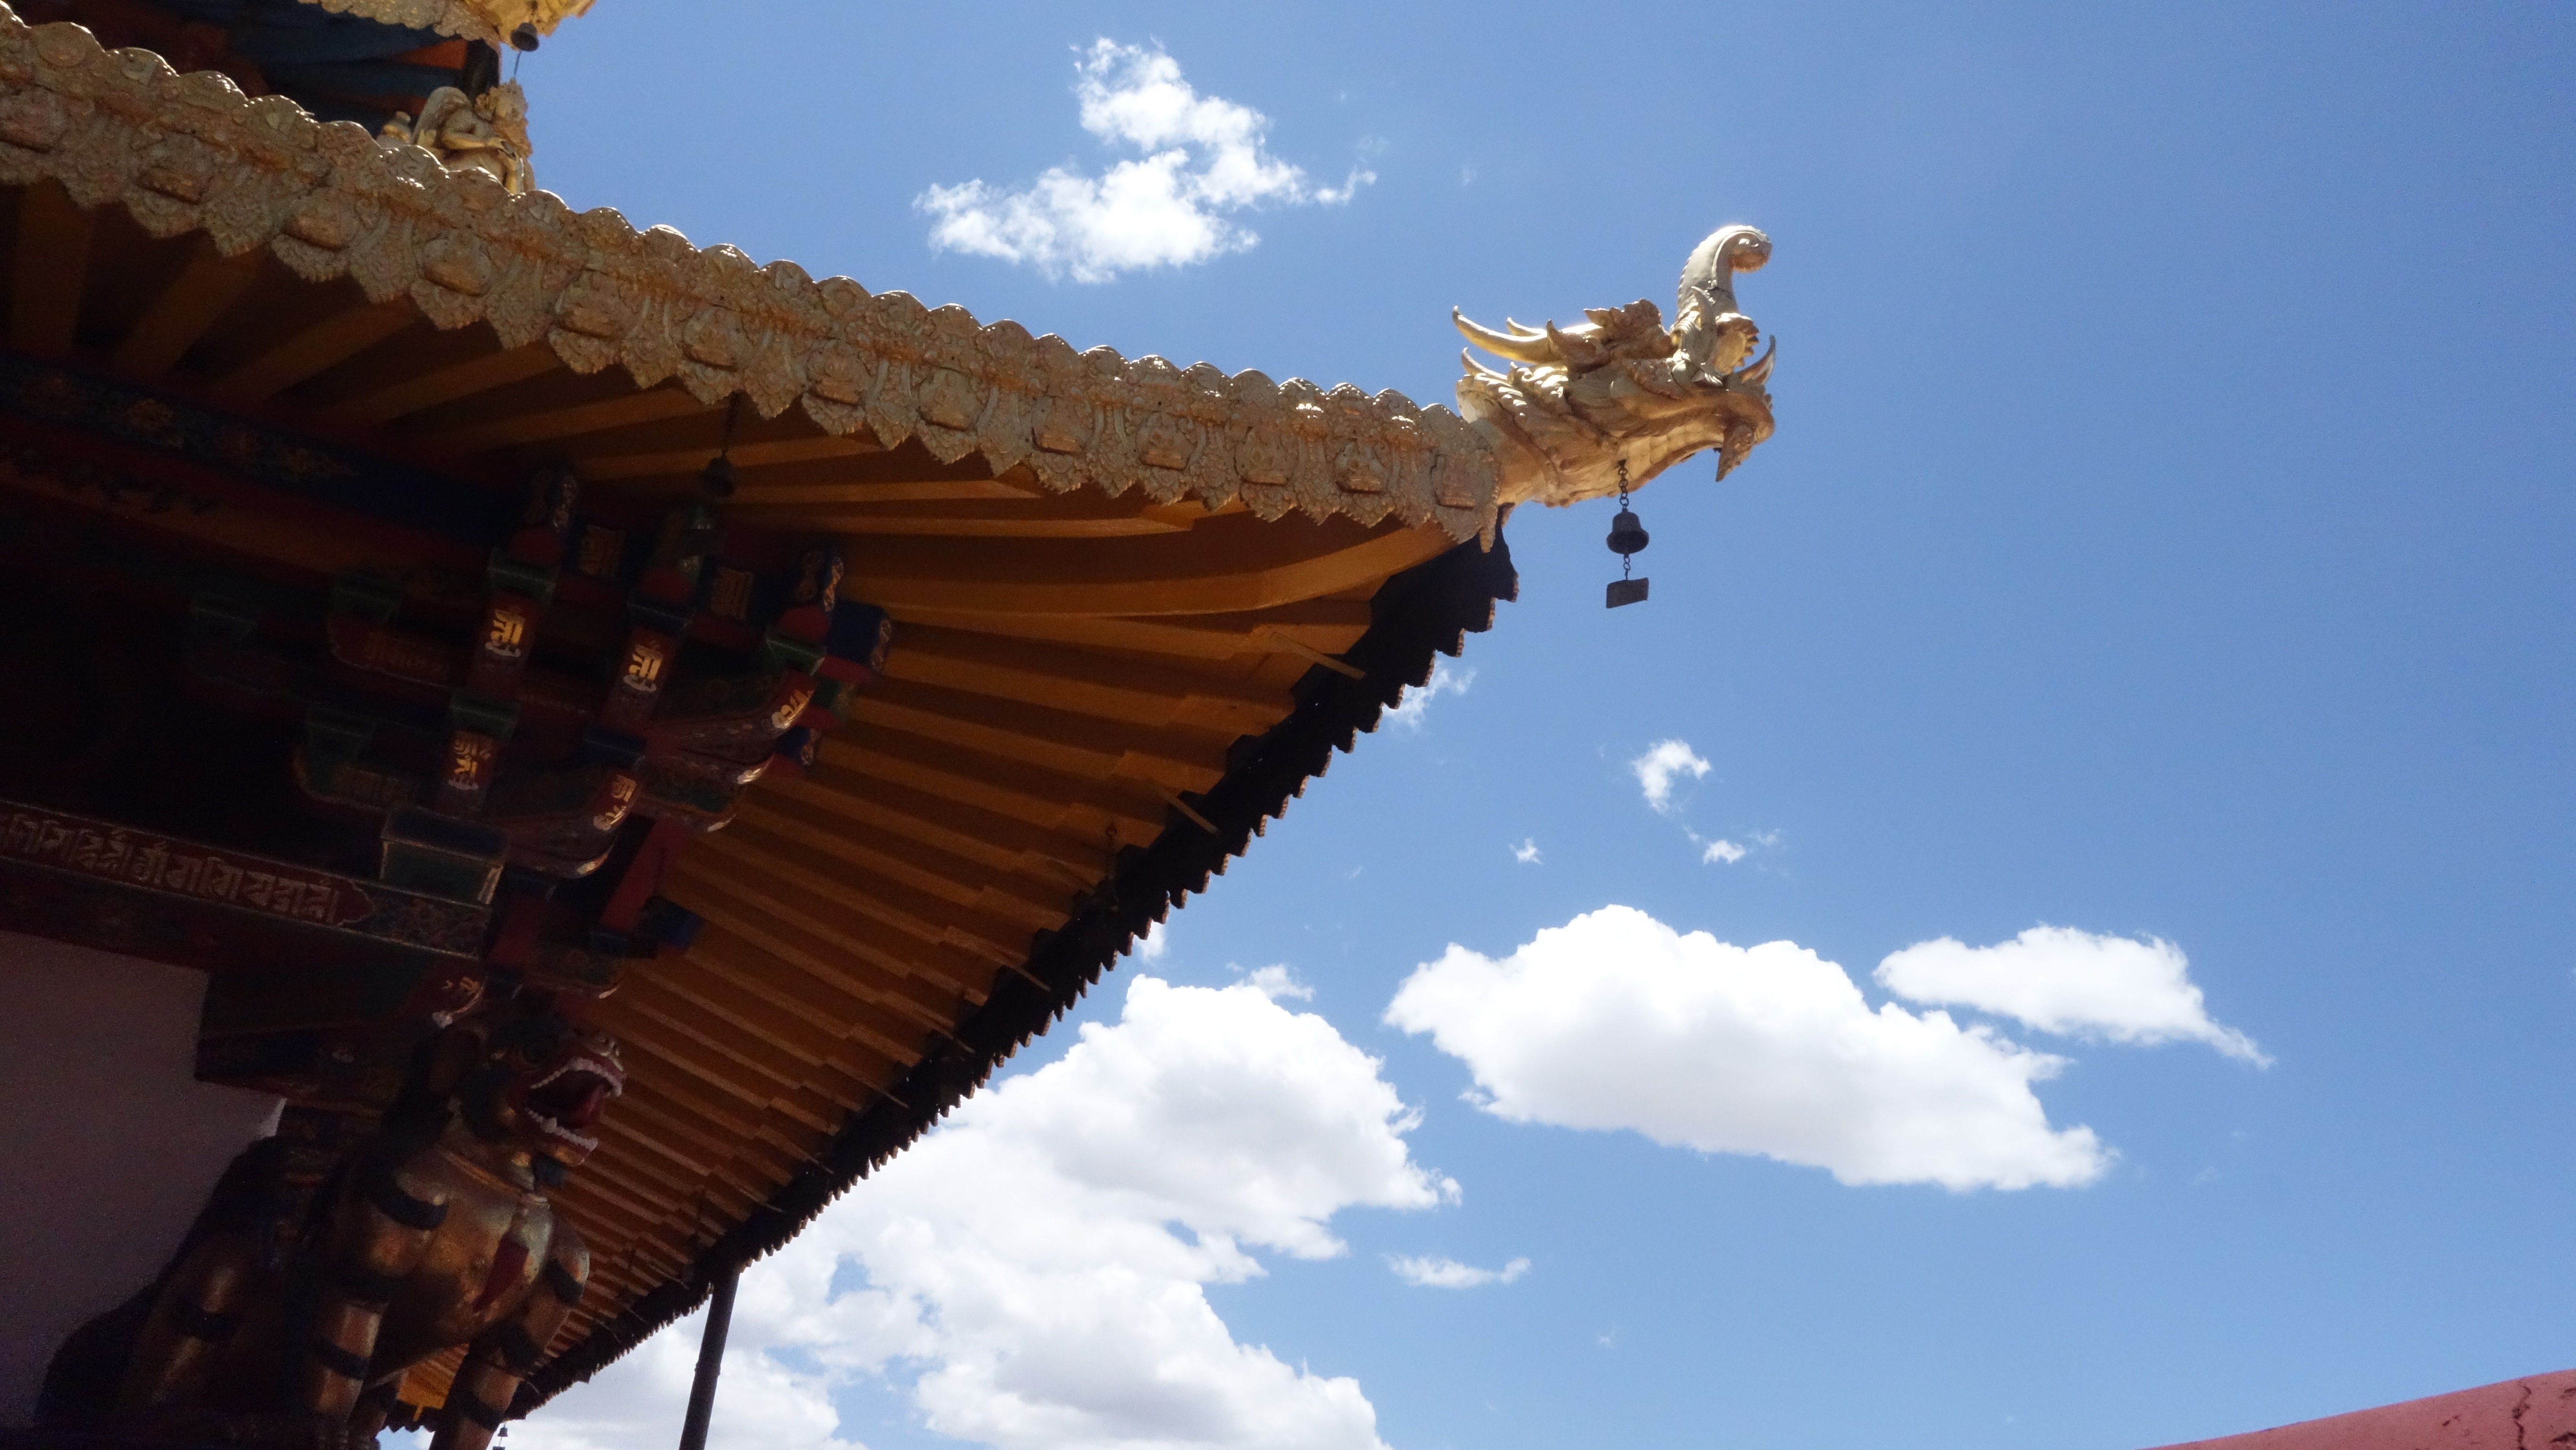
sky, travel, vehicle, tower, buddhism, religion, landmark, tibet, temple, monastery, by the book